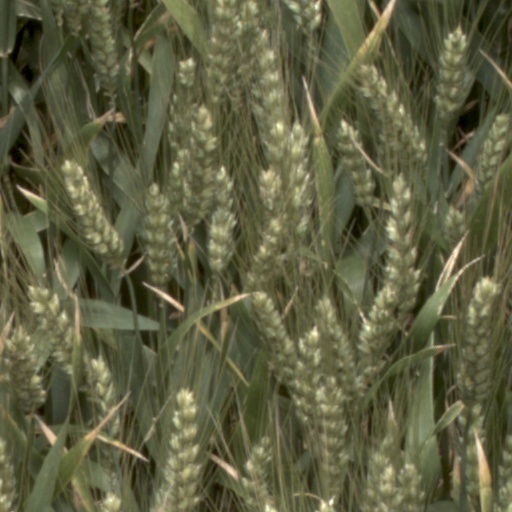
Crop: wheat